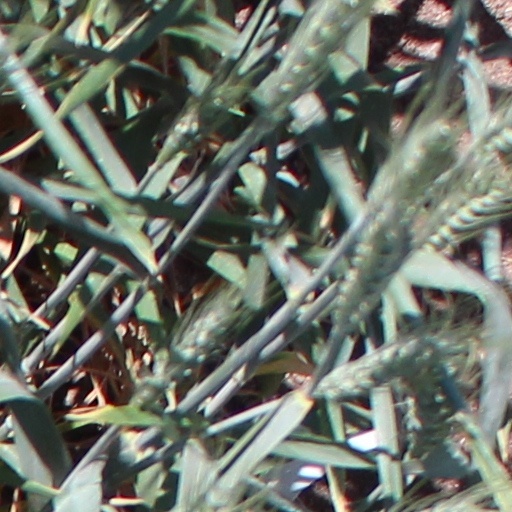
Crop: wheat